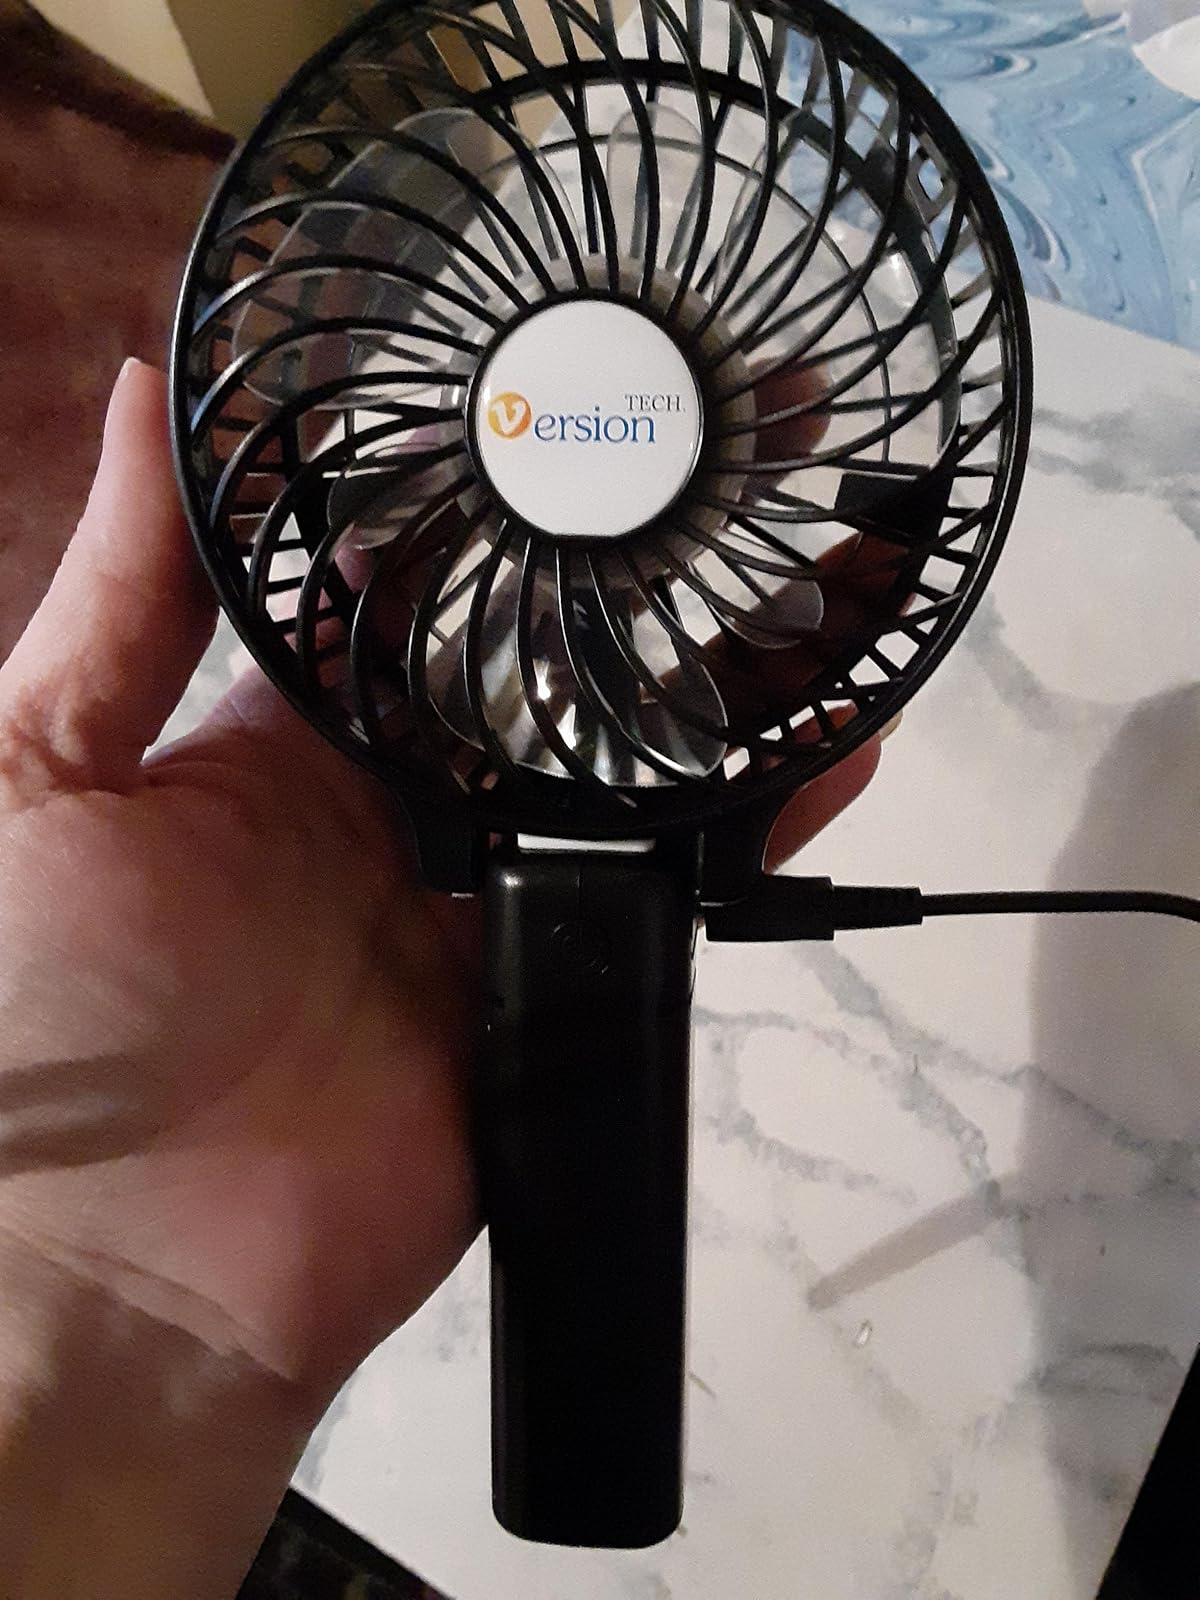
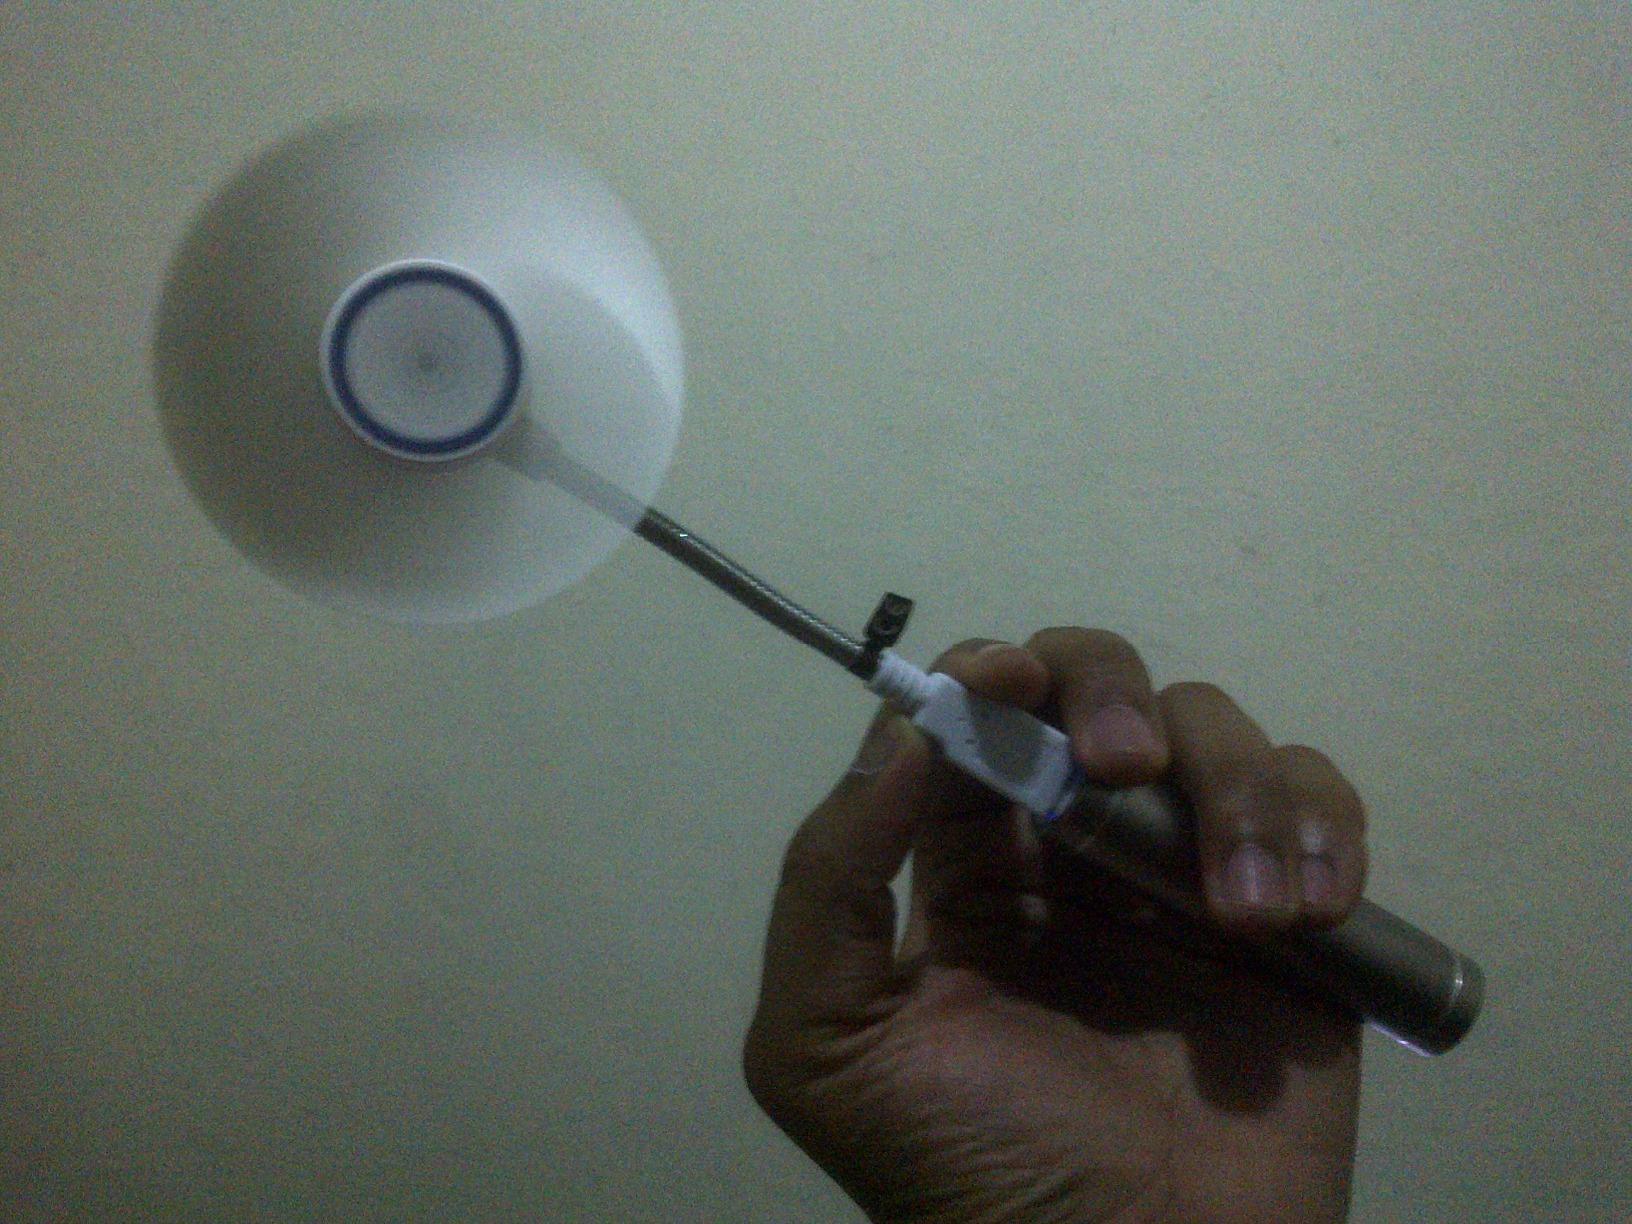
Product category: fan
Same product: no